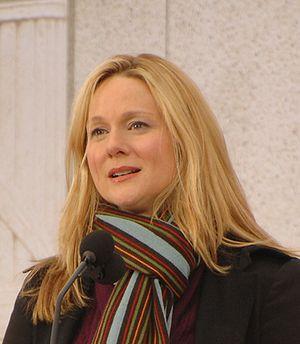
Laura Leggett Linney est une actrice américaine née le 5 février 1964 à New York. Comédienne ayant fait ses débuts au théâtre, elle alterne productions classiques et contemporaines, obtenant régulièrement des distinctions pour ses performances, notamment trois nominations au Tony Awards. Elle fait ses débuts au cinéma avec Lorenzo en 1992, dans un rôle secondaire, mais devra attendre Congo en 1995 et Peur primale en 1996 pour obtenir des premiers rôles qui lancent sa carrière, mais c'est sa prestation d'« épouse » de Jim Carrey dans The Truman Show en 1998, qui lui permet d'acquérir une large notoriété.